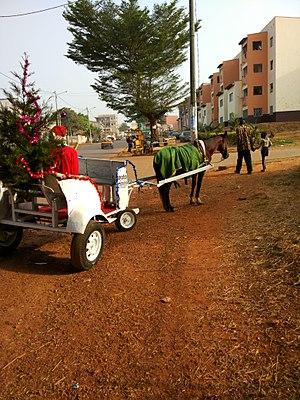
Yaoundé, la « ville aux sept collines », est la capitale politique du Cameroun. Peuplée de 4 100 000 habitants d'habitants en 2019, elle est, avec Douala, la ville la plus peuplée de cet État de l'Afrique centrale.